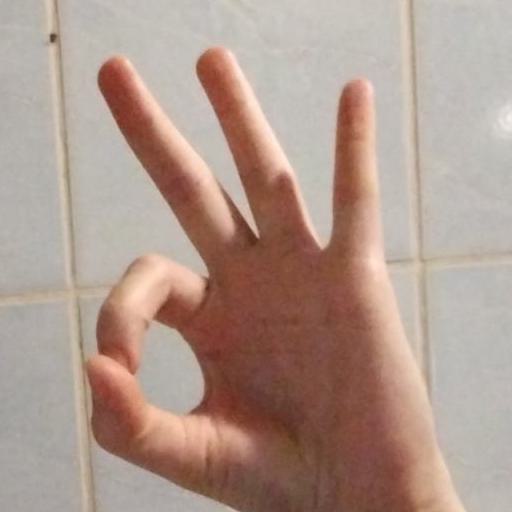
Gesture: ok